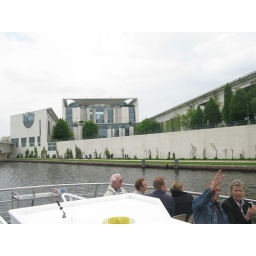
White House in Berlin from the tour boat on the river Spree